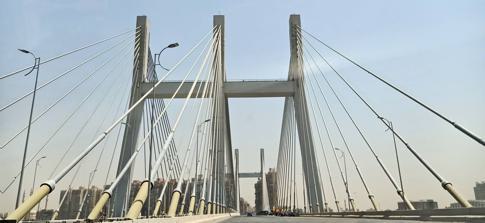
Building: Rod El Farag Axis Bridge
Country: Egypt
Year built: 2019
Highway bridge over Nile River in Egypt The Rod El Farag Axis Bridge The Rod El Farag Axis Bridge or simply Tahya Misr Bridge ( Arabic : كوبري تحيا مصر ) is a cable-stayed bridge over the Nile river located in the region of Rod El Farag crossing through Cairo , Egypt . It was built by the Arab Contractors . With a width of 67.3 meters, the bridge holds the Guinness World Record for the world's widest cable-stayed bridge. Because of its location, the bridge has become a major tourist attraction in Cairo, where visitors can cross the side pedestrian passageways which have panoramic views of the banks of the Nile and a glass flooring see-through walkway where visitors can walk over the Nile. Construction The bridge was built over the course of four years; 4,000 individuals, including engineers, technicians, and other workers, took part in the construction. It was completed in 2019 and inaugurated by President Sisi . According to Ihab Alphar, the chairman of the AFEA, the basic cost of the project reached 170 billion Egyptian pounds (US$9.94 billion). The bridge is 540 m (1,770 ft) meters long and has six lanes in each direction. Its suspension towers are 92 m (302 ft) high with 160 suspension cables. The cable-stayed bridge width reaches 85 m (279 ft) at the eastern entrances, as the bridge width is increased to accommodate seven different entrance and exit ramps. The bridge received PTI Award of Excellence in April 2021 from the Post-Tensioning Institute Design and Construction Supervision by ACE Consulting Engineers ( Moharram and Bakhoum ). Owner and Project Management EAAF. References